Irene von Fladung

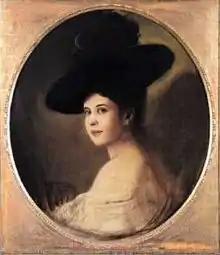
Irene von Fladung, Historic Austrian operatic soprano

Irene von Fladung (1879–1965) was an Austrian operatic soprano. Her voice is preserved on a few recordings made with Odeon Records.